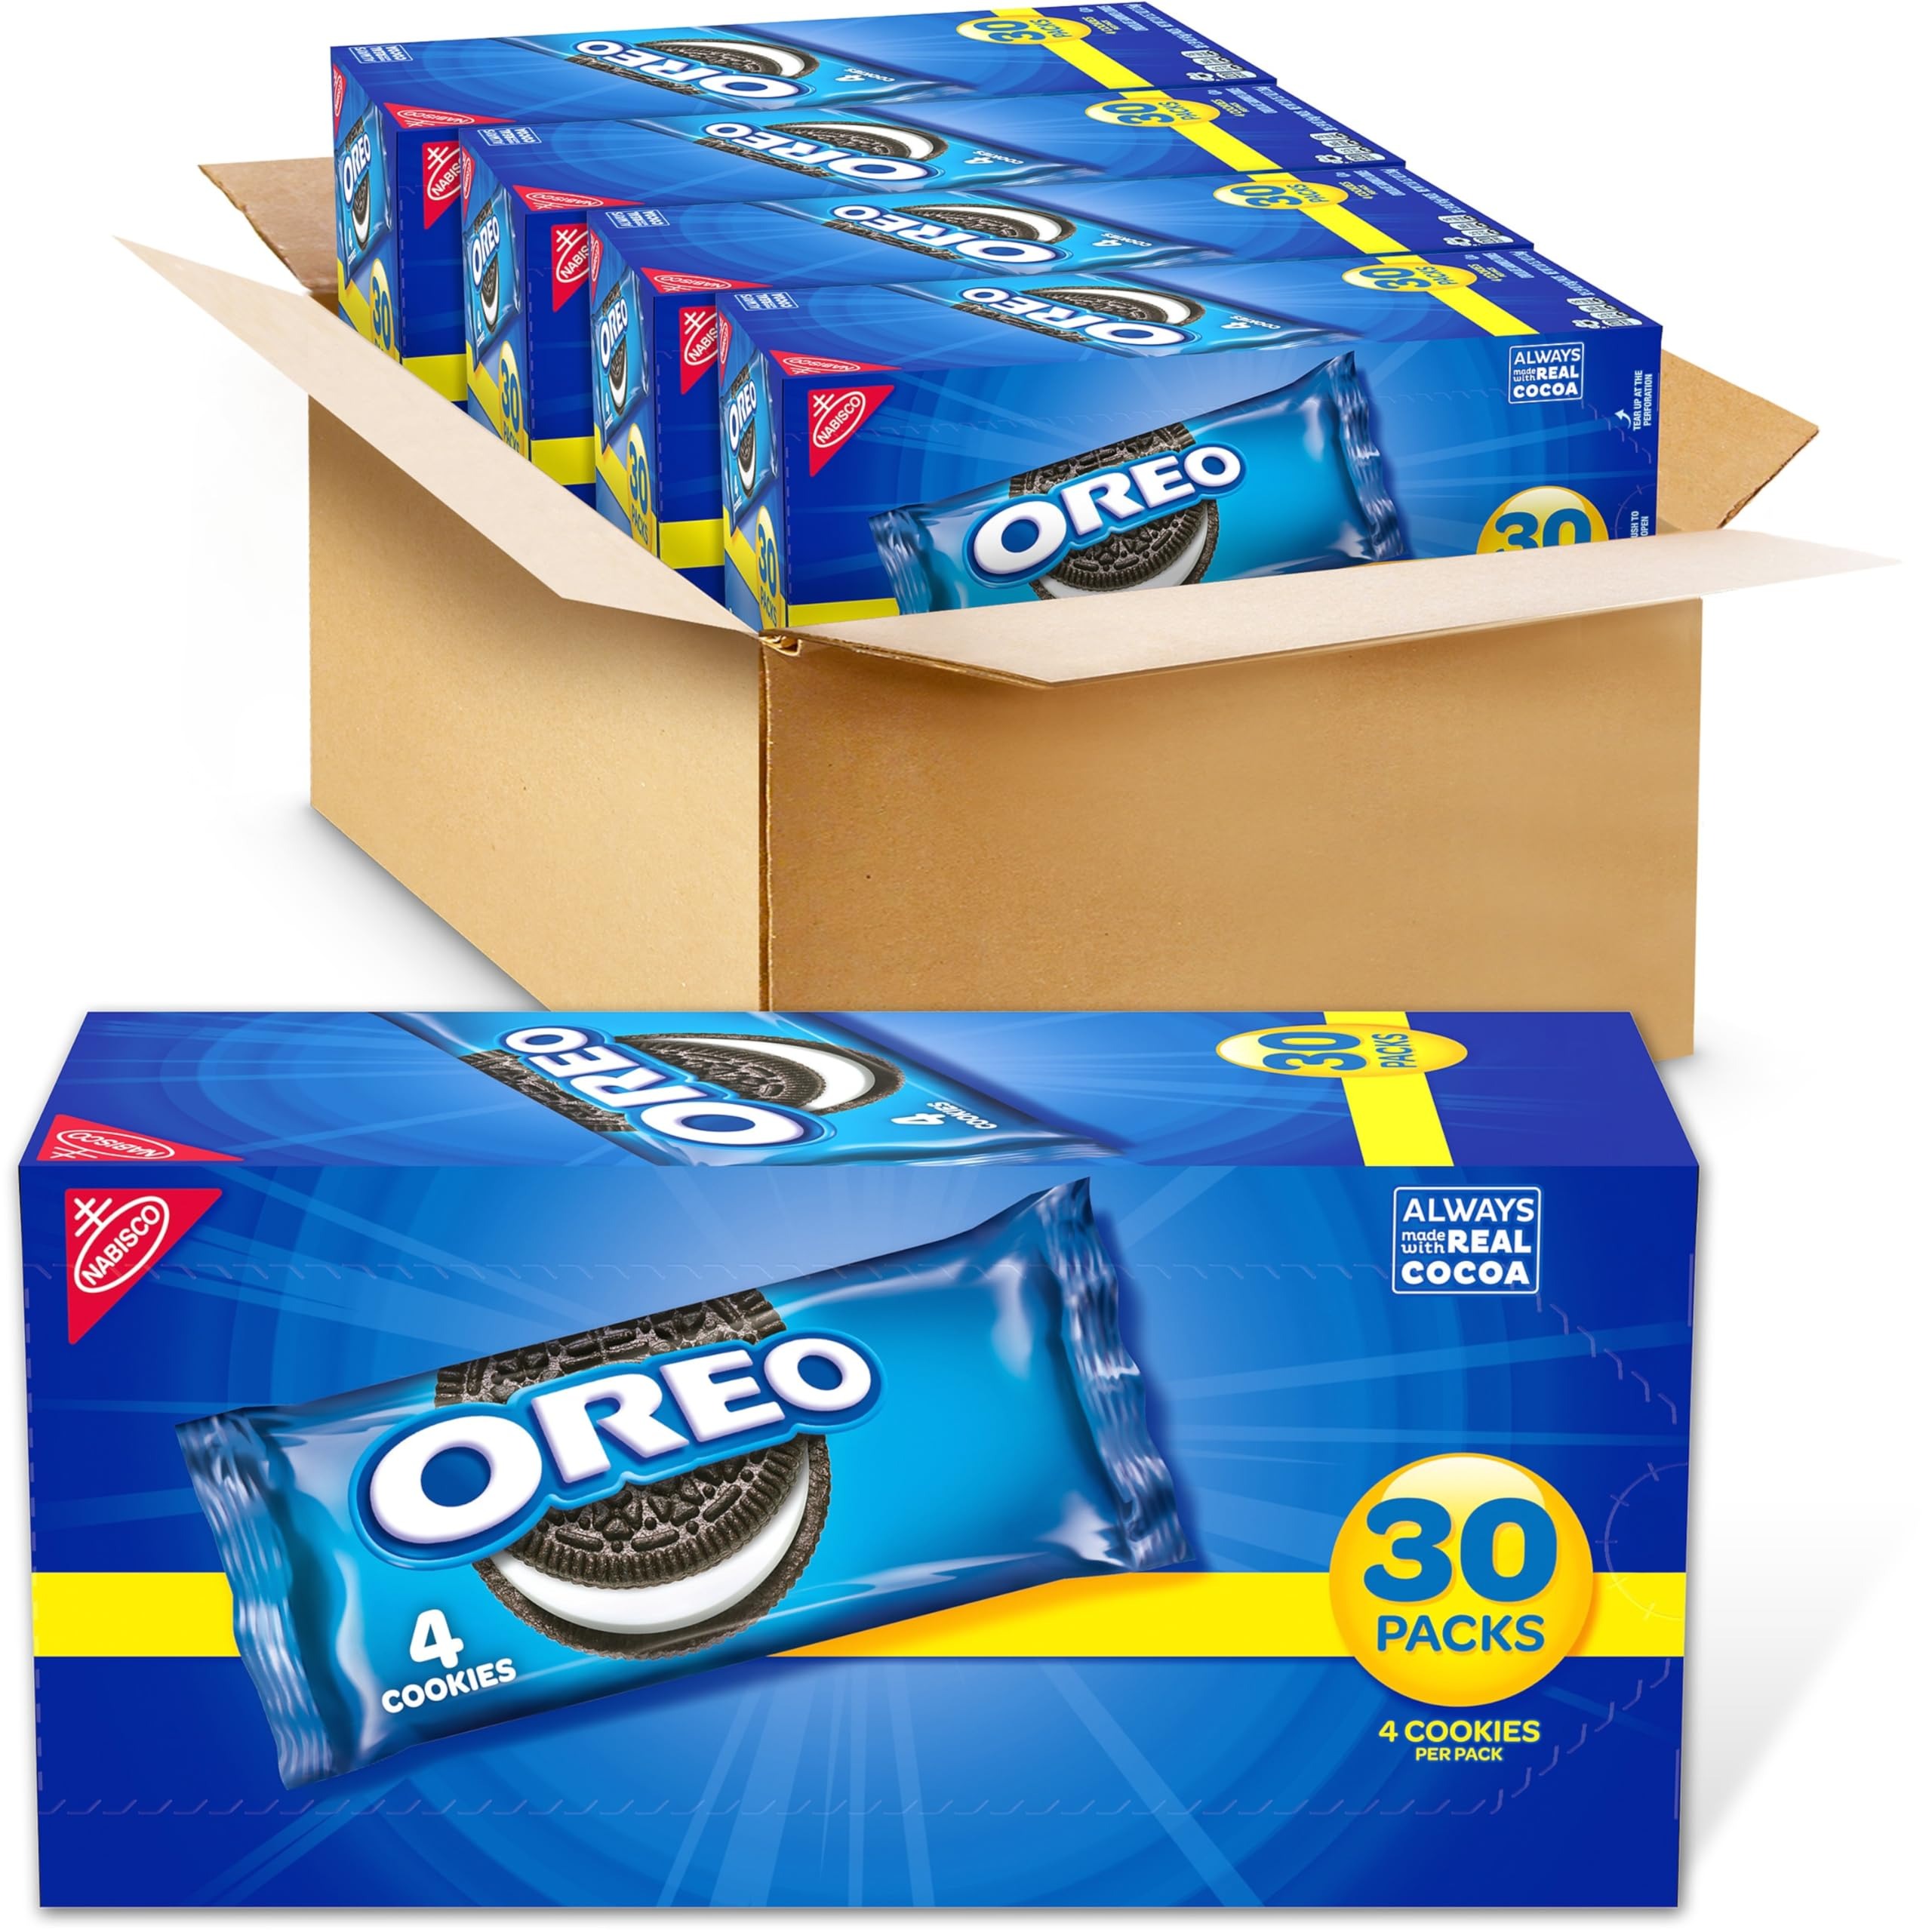
Item Name: OREO Chocolate Sandwich Cookies, 120 Snack Packs (4 Cookies Per Pack, 4 Boxes)
Bullet Point 1: Four boxes of 30 snack packs, 120 total snacks packs, 4 cookies per pack, of OREO Chocolate Sandwich Cookies (packaging may vary)
Bullet Point 2: Chocolate wafers Always Made with Real Cocoa and filled with original OREO creme
Bullet Point 3: Certified kosher OREO sandwich cookies are supremely dunkable, and are great for mixing into your favorite dessert recipe
Bullet Point 4: Individually wrapped OREO cookies are great lunch snacks for adults, office snacks and after-school sweet treats for kids
Bullet Point 5: Bulk OREO cookie shareable snack packs keep cookies fresh and make convenient travel snacks to share with friends and family
Value: 180.0
Unit: Ounce

Price: 43.815